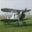
Label: airplane